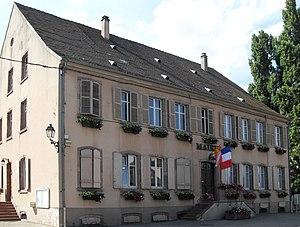
La mairie d'Oberhergheim
Oberhergheim [obəʁɛʁkaɪm] est une commune française rurale située dans le département du Haut-Rhin, en région Grand Est.